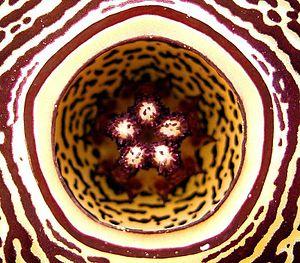
Edithcolea est un genre monotypique avec une seule espèce Edithcolea grandis. Autrefois classé dans la famille des Asclepiadaceae, elle est maintenant dans la sous-famille Asclepiadoideae de la famille des Apocynaceae. Elle est originaire d'Afrique et de la Péninsule Arabique.